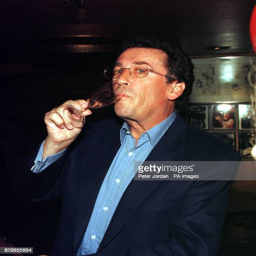
actor enjoys a glass of champagne during the 8th birthday party for restaurant